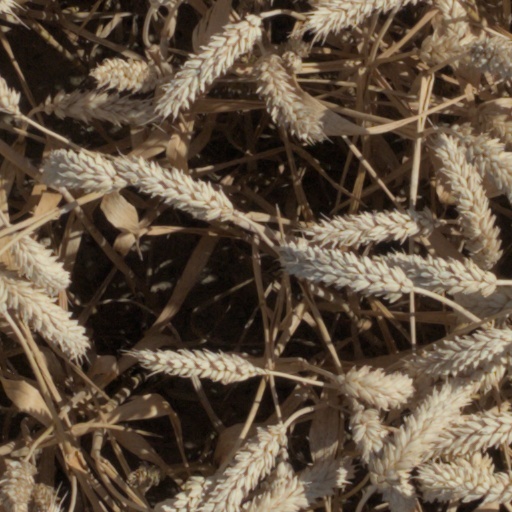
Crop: wheat